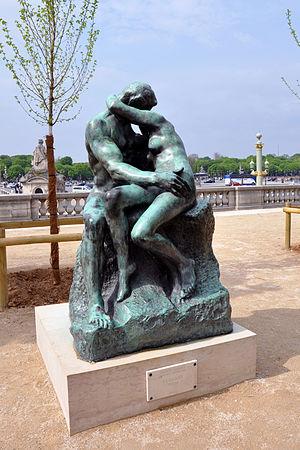
Le Baiser, par Auguste Rodin. Jardin des Tuileries.